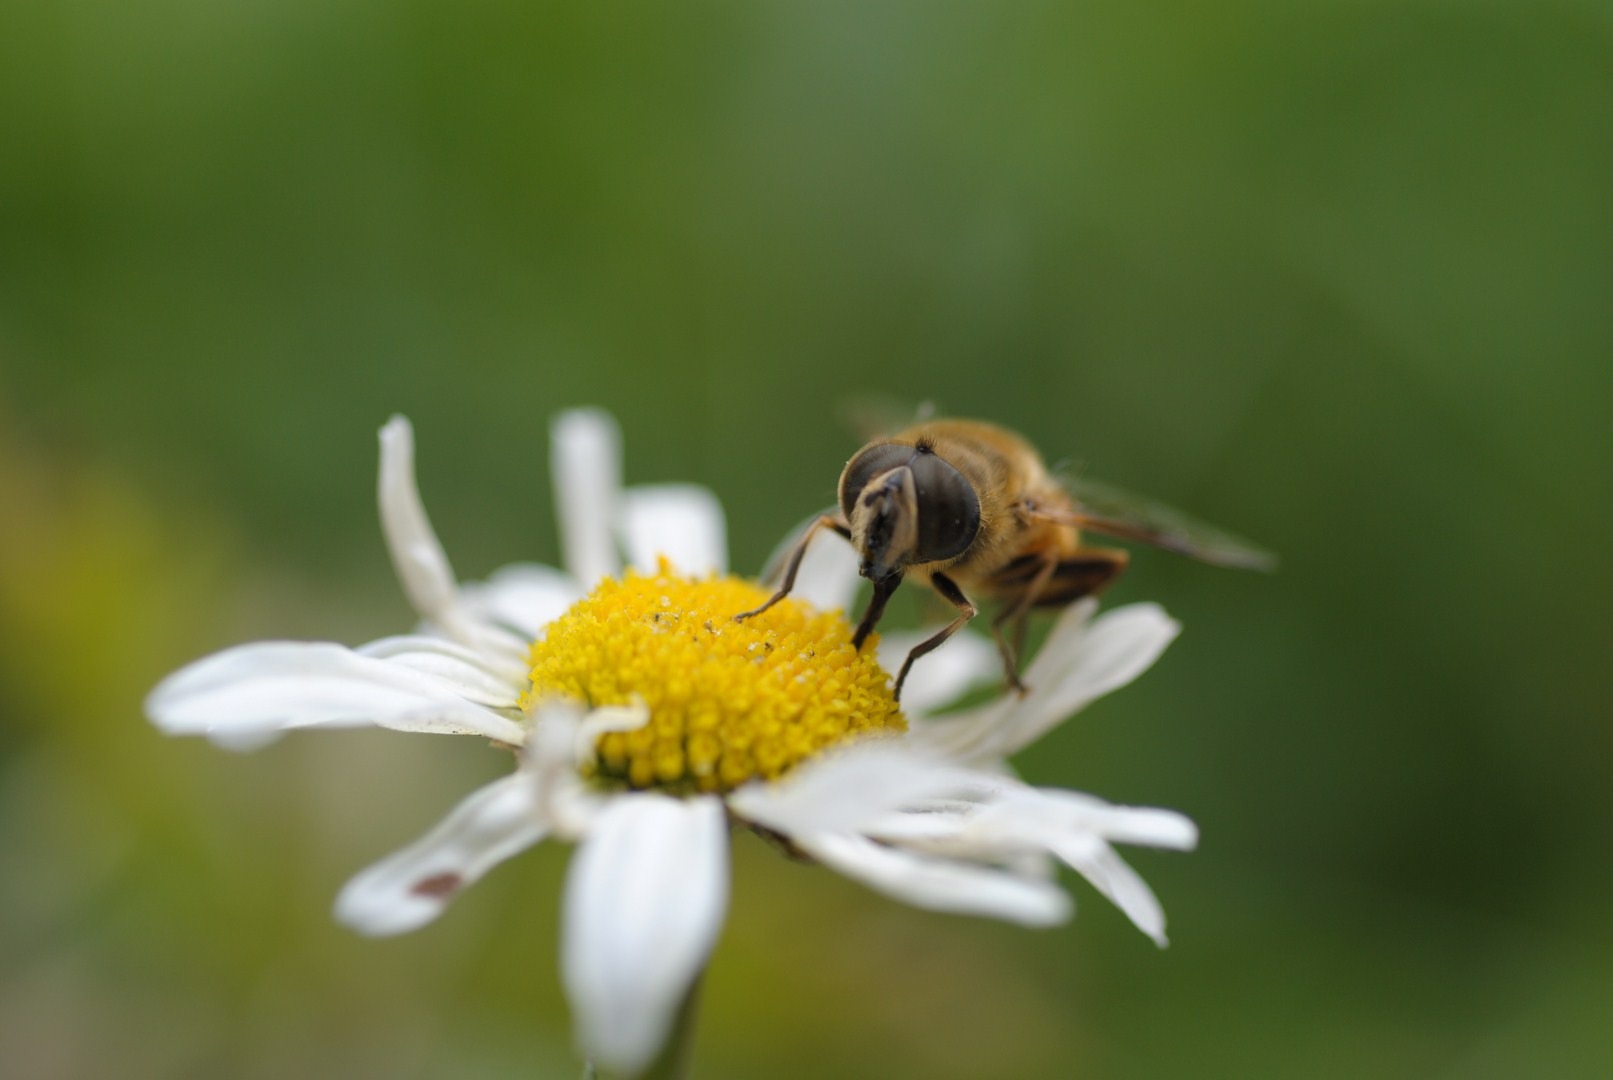
nature, plant, white, photography, meadow, flower, petal, fly, pollen, spring, insect, yellow, breakfast, flora, fauna, invertebrate, yellow flower, wildflower, close up, bee, bumblebee, nectar, macro photography, honey bee, daisy family, membrane winged insect